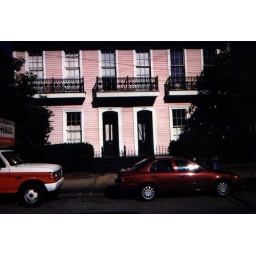
The subdivided pink house we lived in. We were in the &amp;quot;slave quarters&amp;quot; in the back....